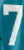
Number: 7